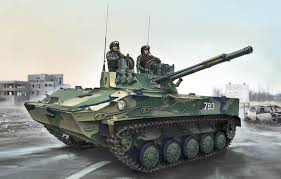
Label: BMD